Motocross

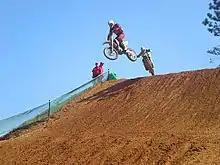
A motocross rider coming off a jump

Motocross is a form of off-road motorcycle racing held on enclosed off-road circuits. The sport evolved from motorcycle trials competitions held in the United Kingdom.